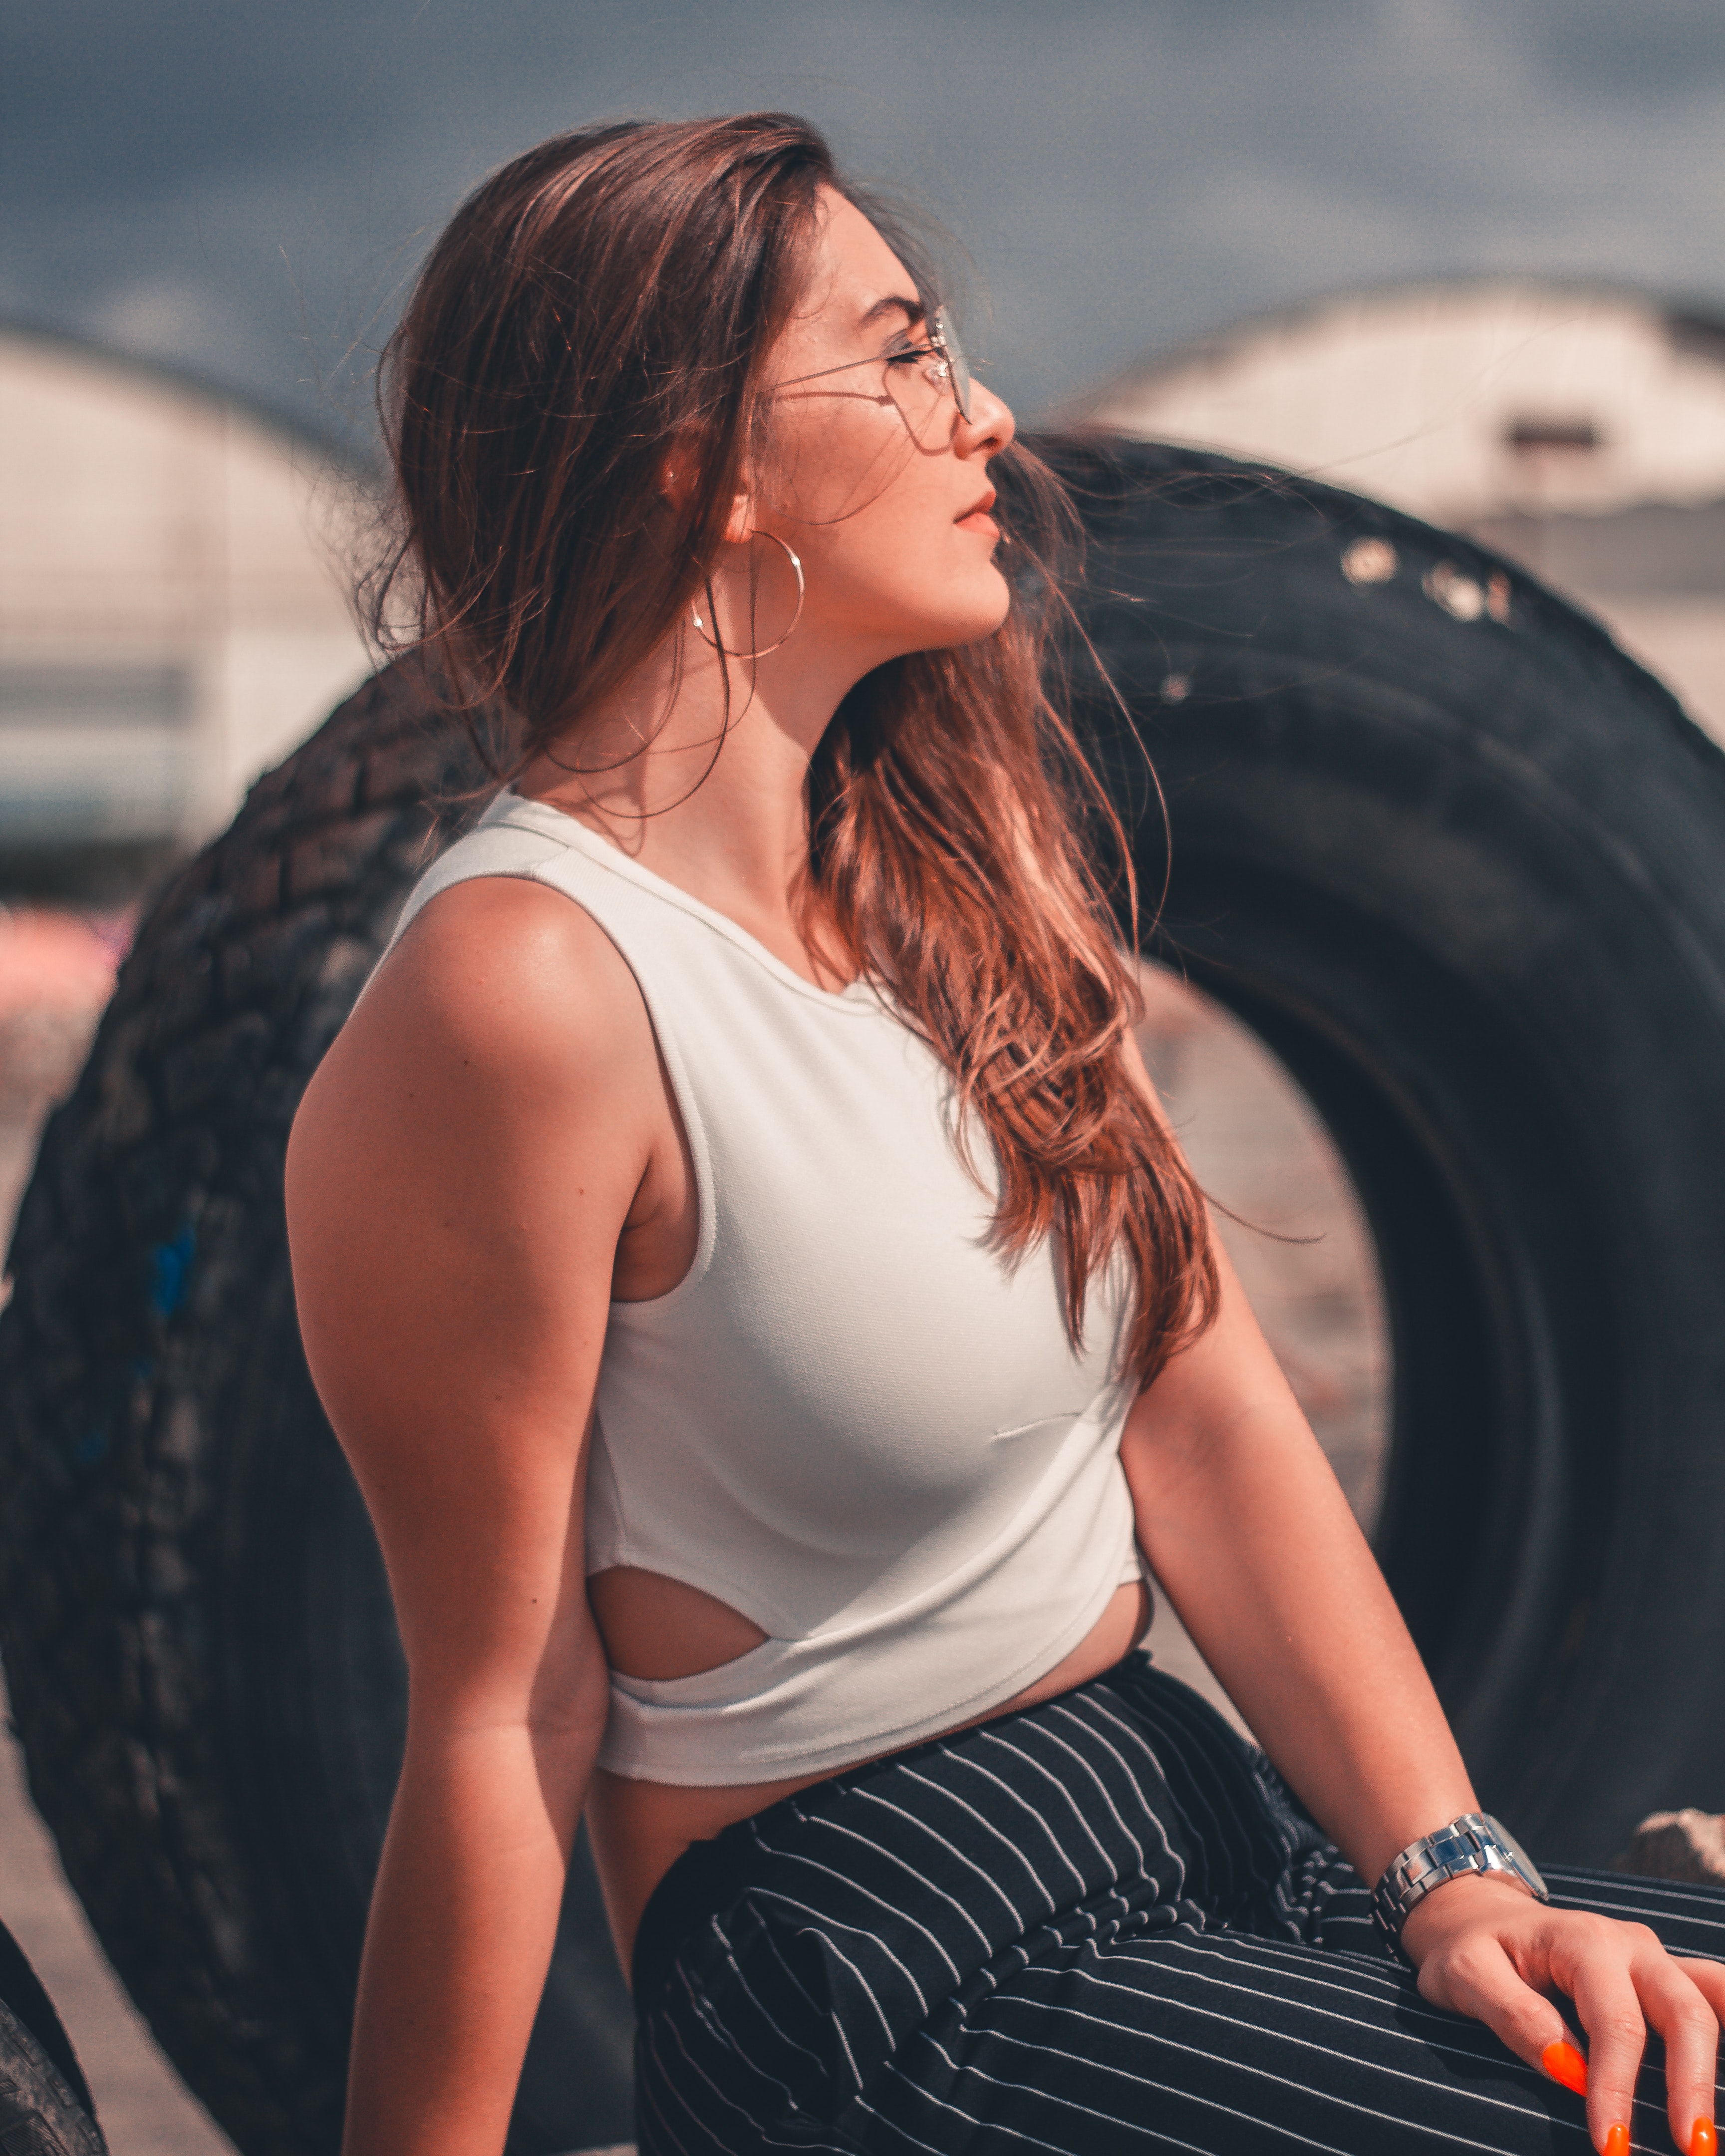
hair, human hair color, beauty, girl, shoulder, hairstyle, sitting, photography, photo shoot, long hair, black hair, neck, fun, muscle, brown hair, model, active undergarment, abdomen, smile, thigh